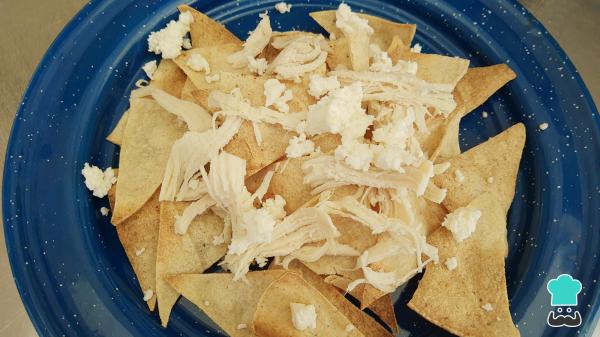
Para servir los chilaquiles light, en un plato coloca una cama de totopos caseros y, enseguida, añade un poco del pollo desmenuzado y también un poco de queso panela.